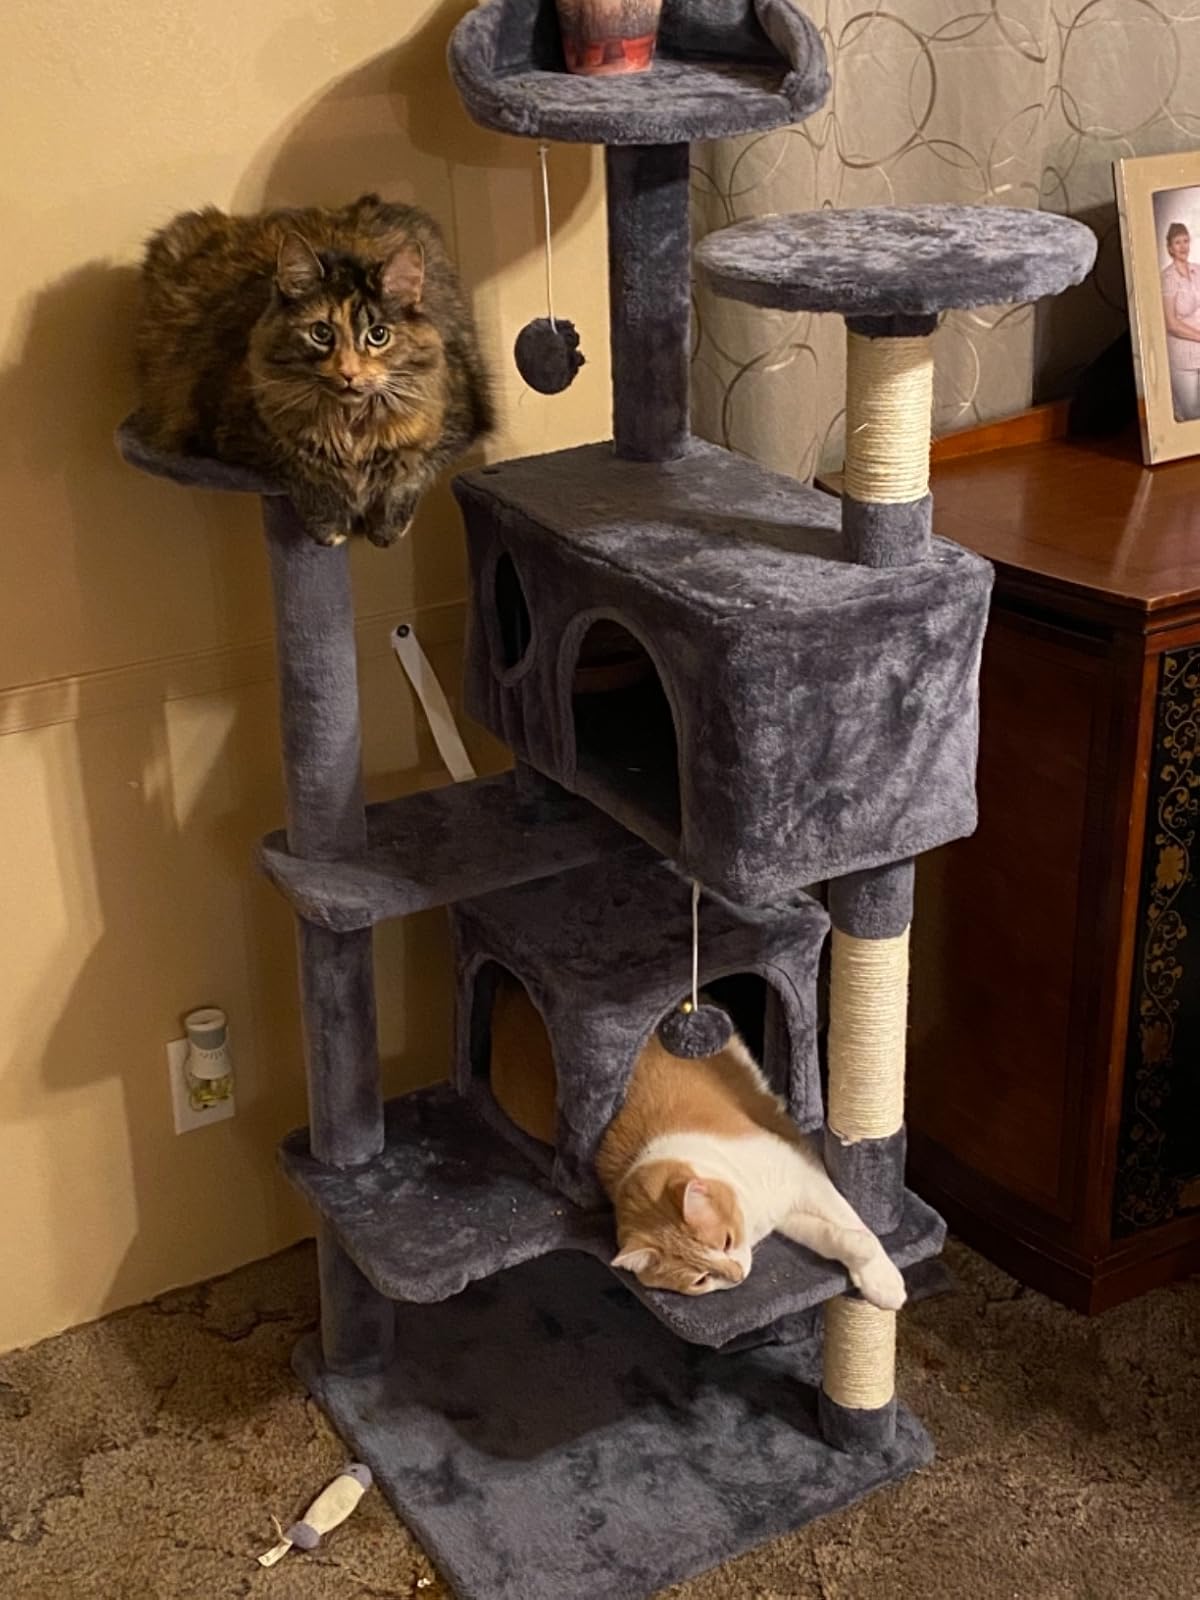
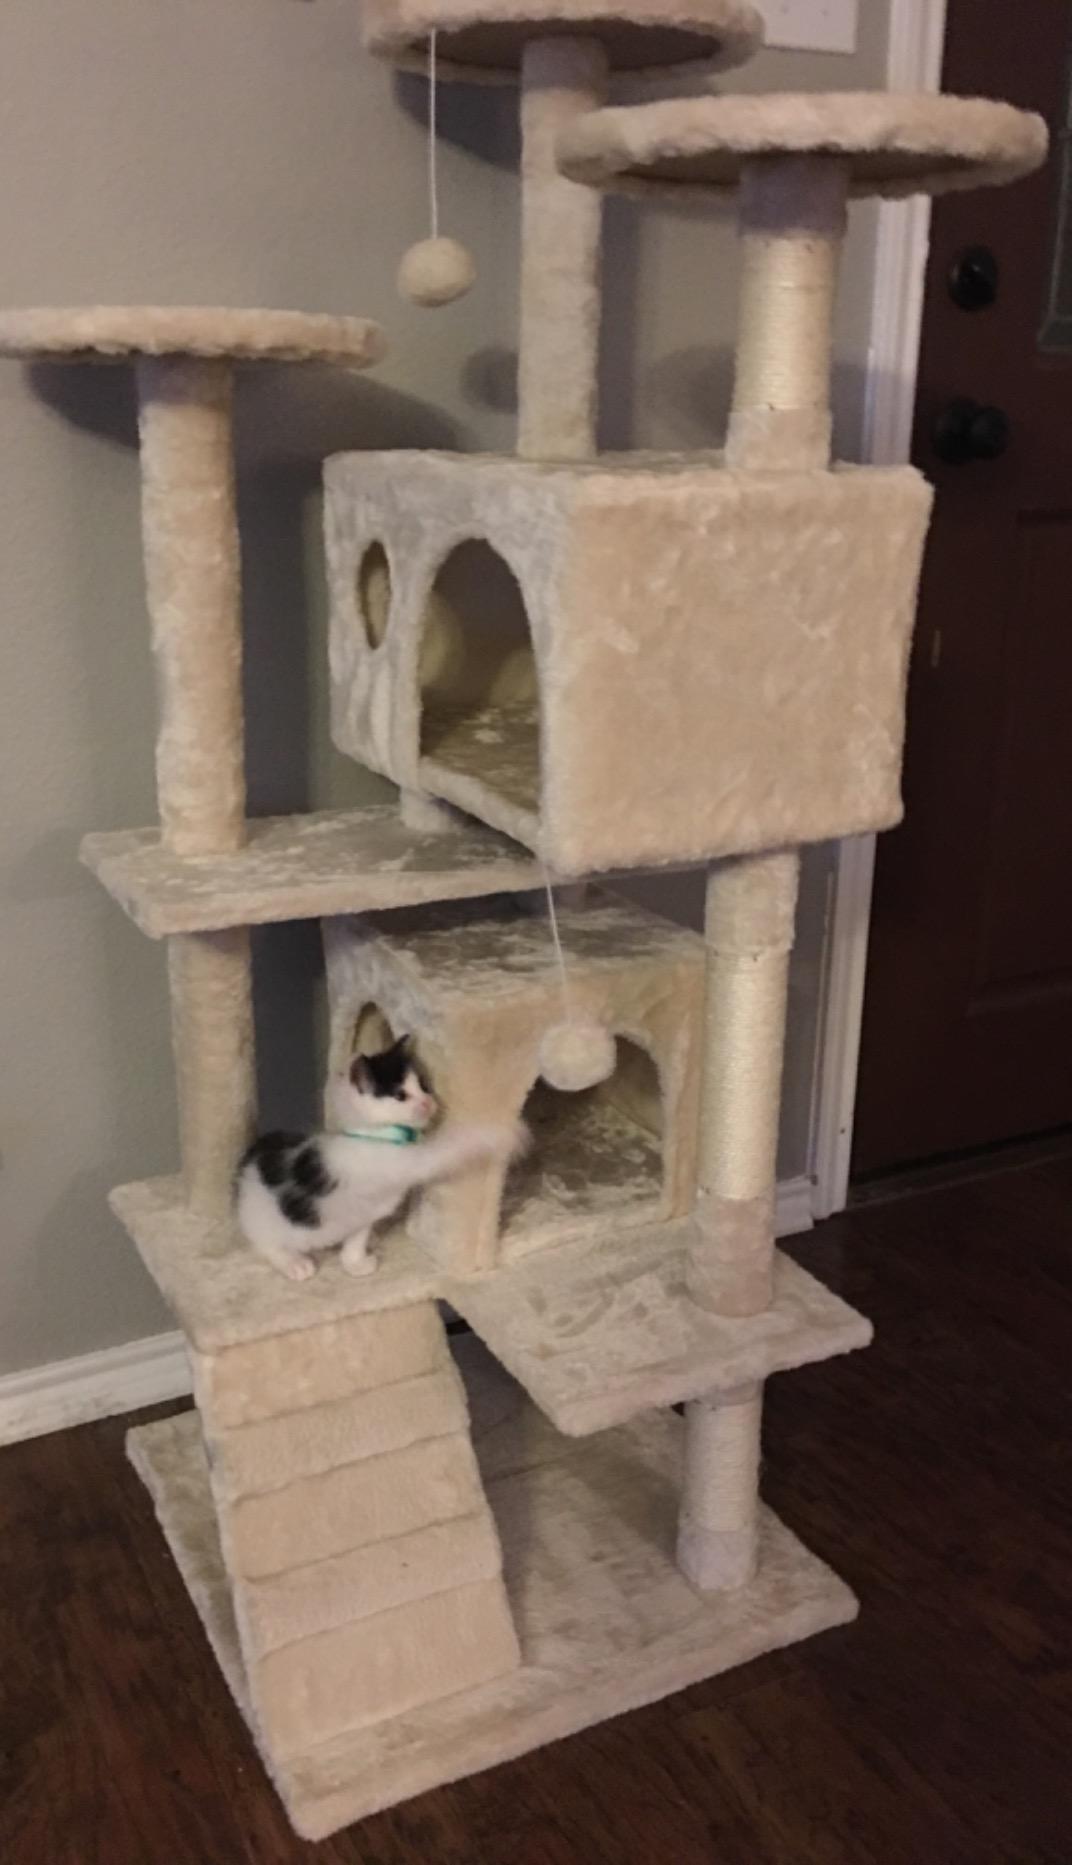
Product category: items_cat tree
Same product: no